Bay-Lakes Council

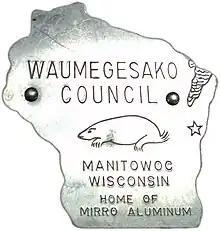
Neckerchief slide from historical Waumegesako Council

The Bay-Lakes Council was formed in 1973 by a merger of the following councils: Badger (based in Fond du Lac), Waumegesako (based in Manitowoc), Nicolet Area (based in Green Bay), Valley (based in Menasha), Twin Lakes (based in Oshkosh), and Kettle Moraine (based in Sheboygan). The Hiawathaland Council joined in 2012. The history of each of these parent councils is depicted below.